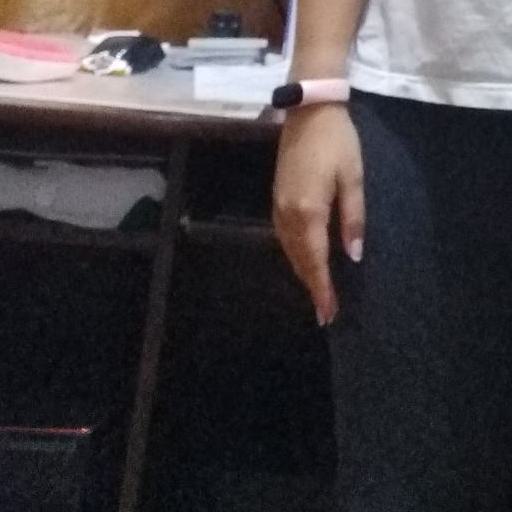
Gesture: no_gesture